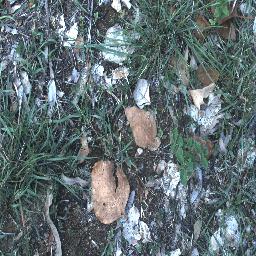
Label: negative